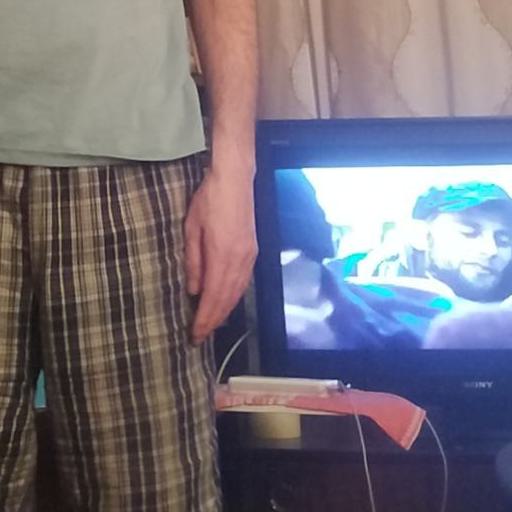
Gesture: no_gesture